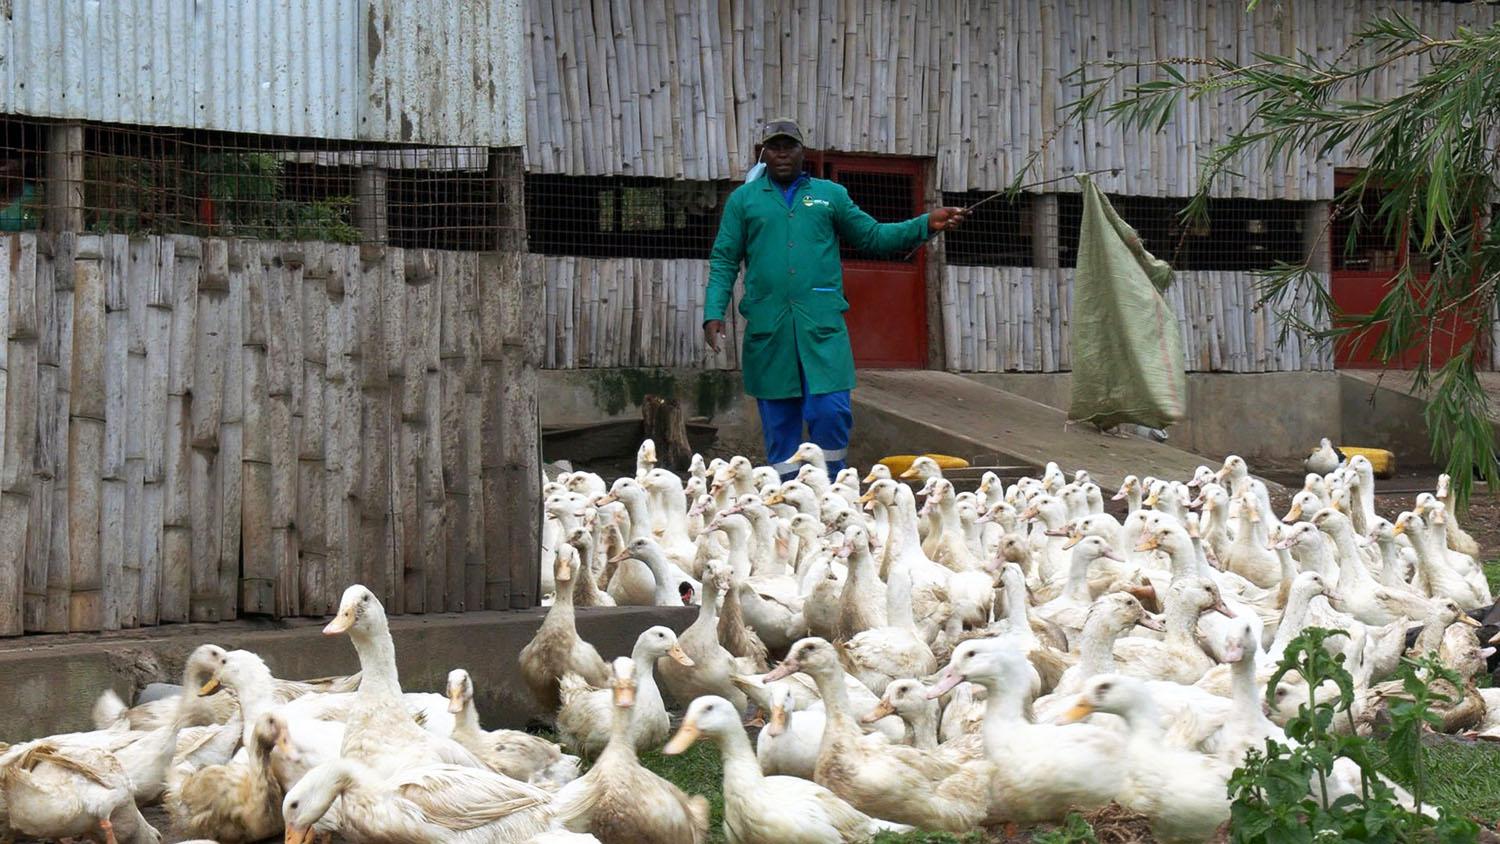
Mfugaji wa kiume amevalia koti refu la kijani kibichi siruali ya bluu na kofia ya kijani, akiwa amesimama karibu na kundi kubwa la Bata weupe, mfugaji huyo ameshikilia chakula huku anakitawanya kuwapatia Bata hao.